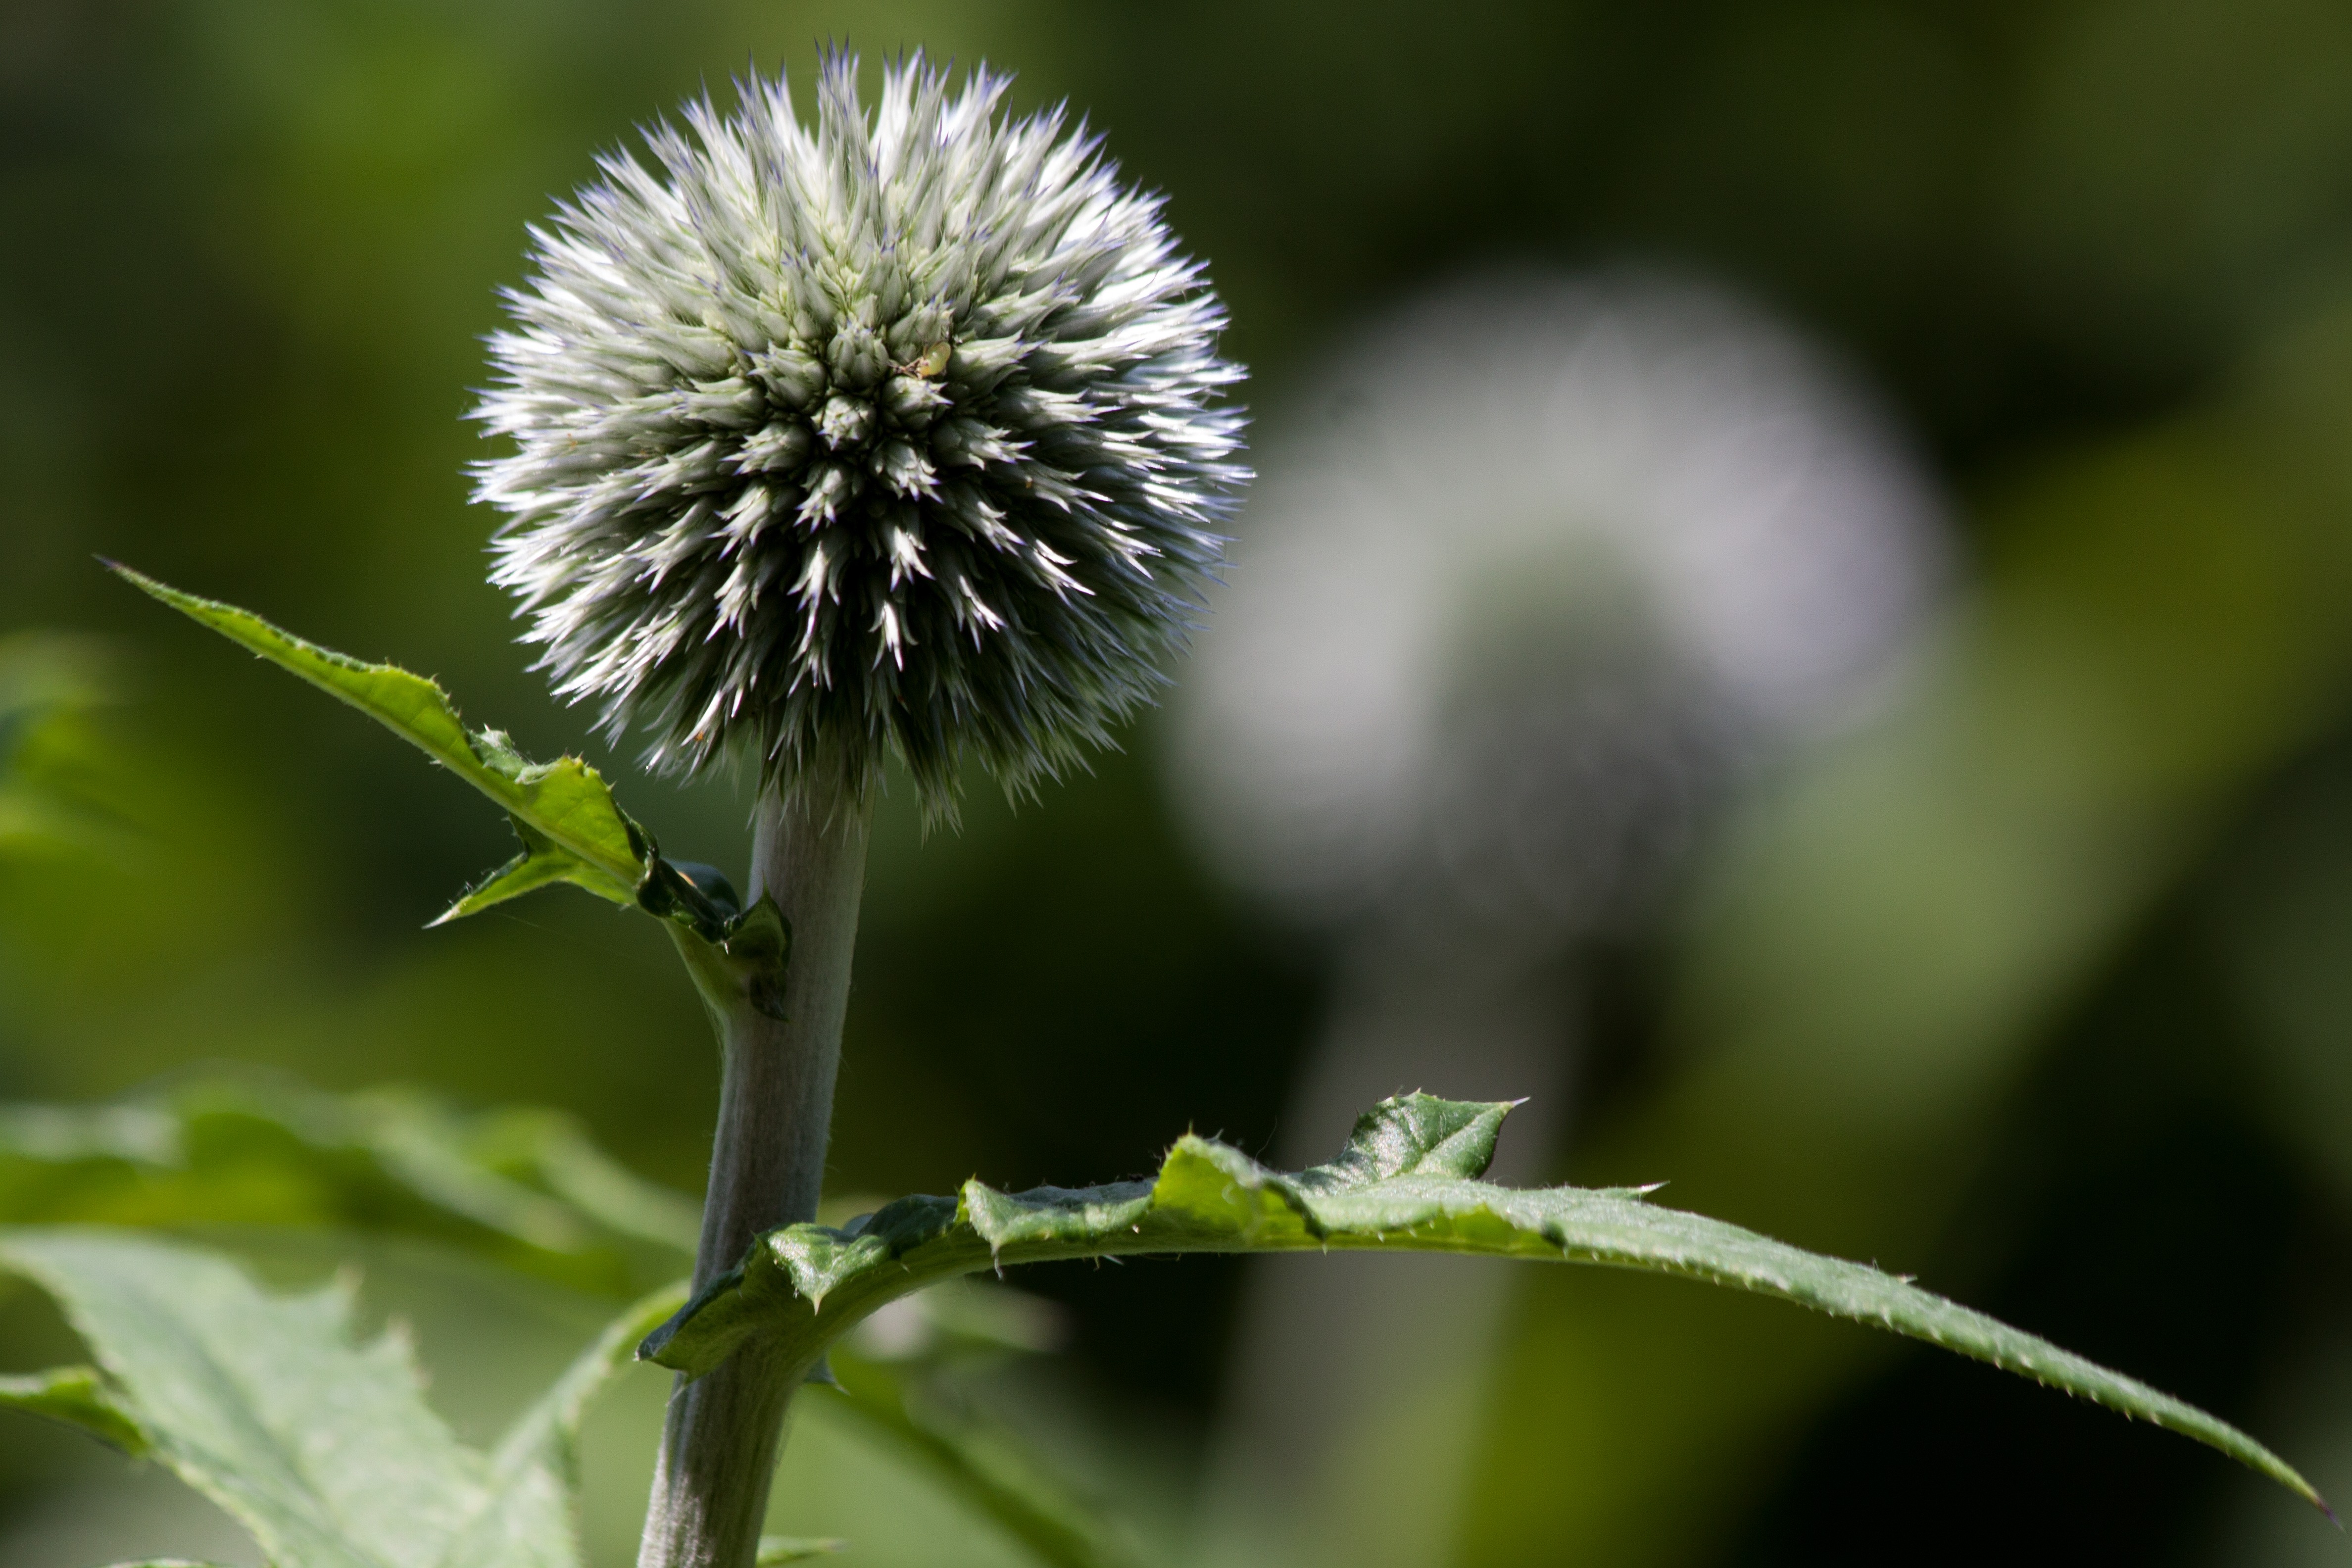
nature, plant, flower, green, botany, blue, flora, wildflower, close up, thistle, composites, macro photography, flowering plant, daisy family, globe thistle, echinops, plant stem, land plant